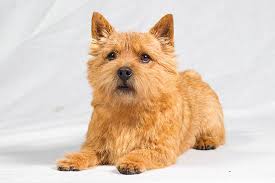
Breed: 203-n000016-Norwich_terrier